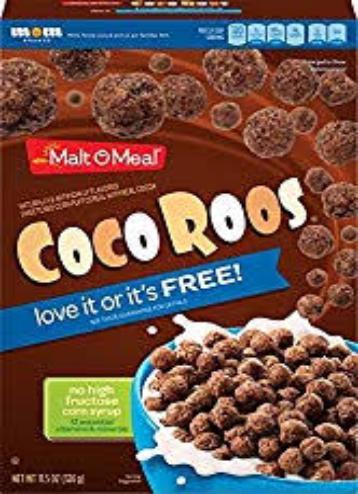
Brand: Coco Roos
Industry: Food